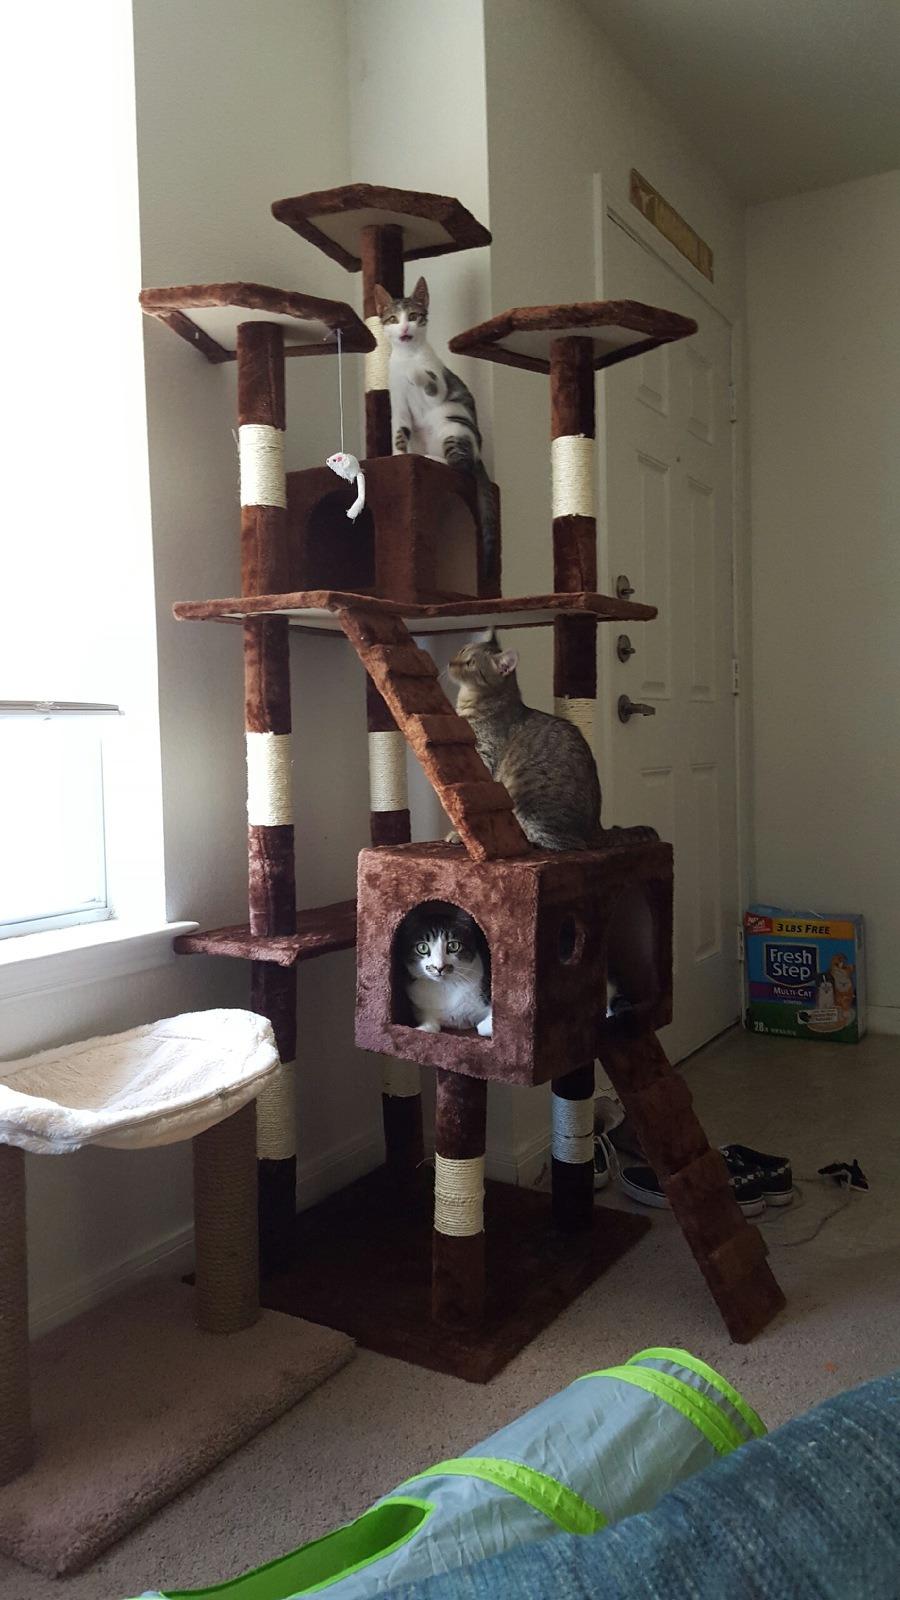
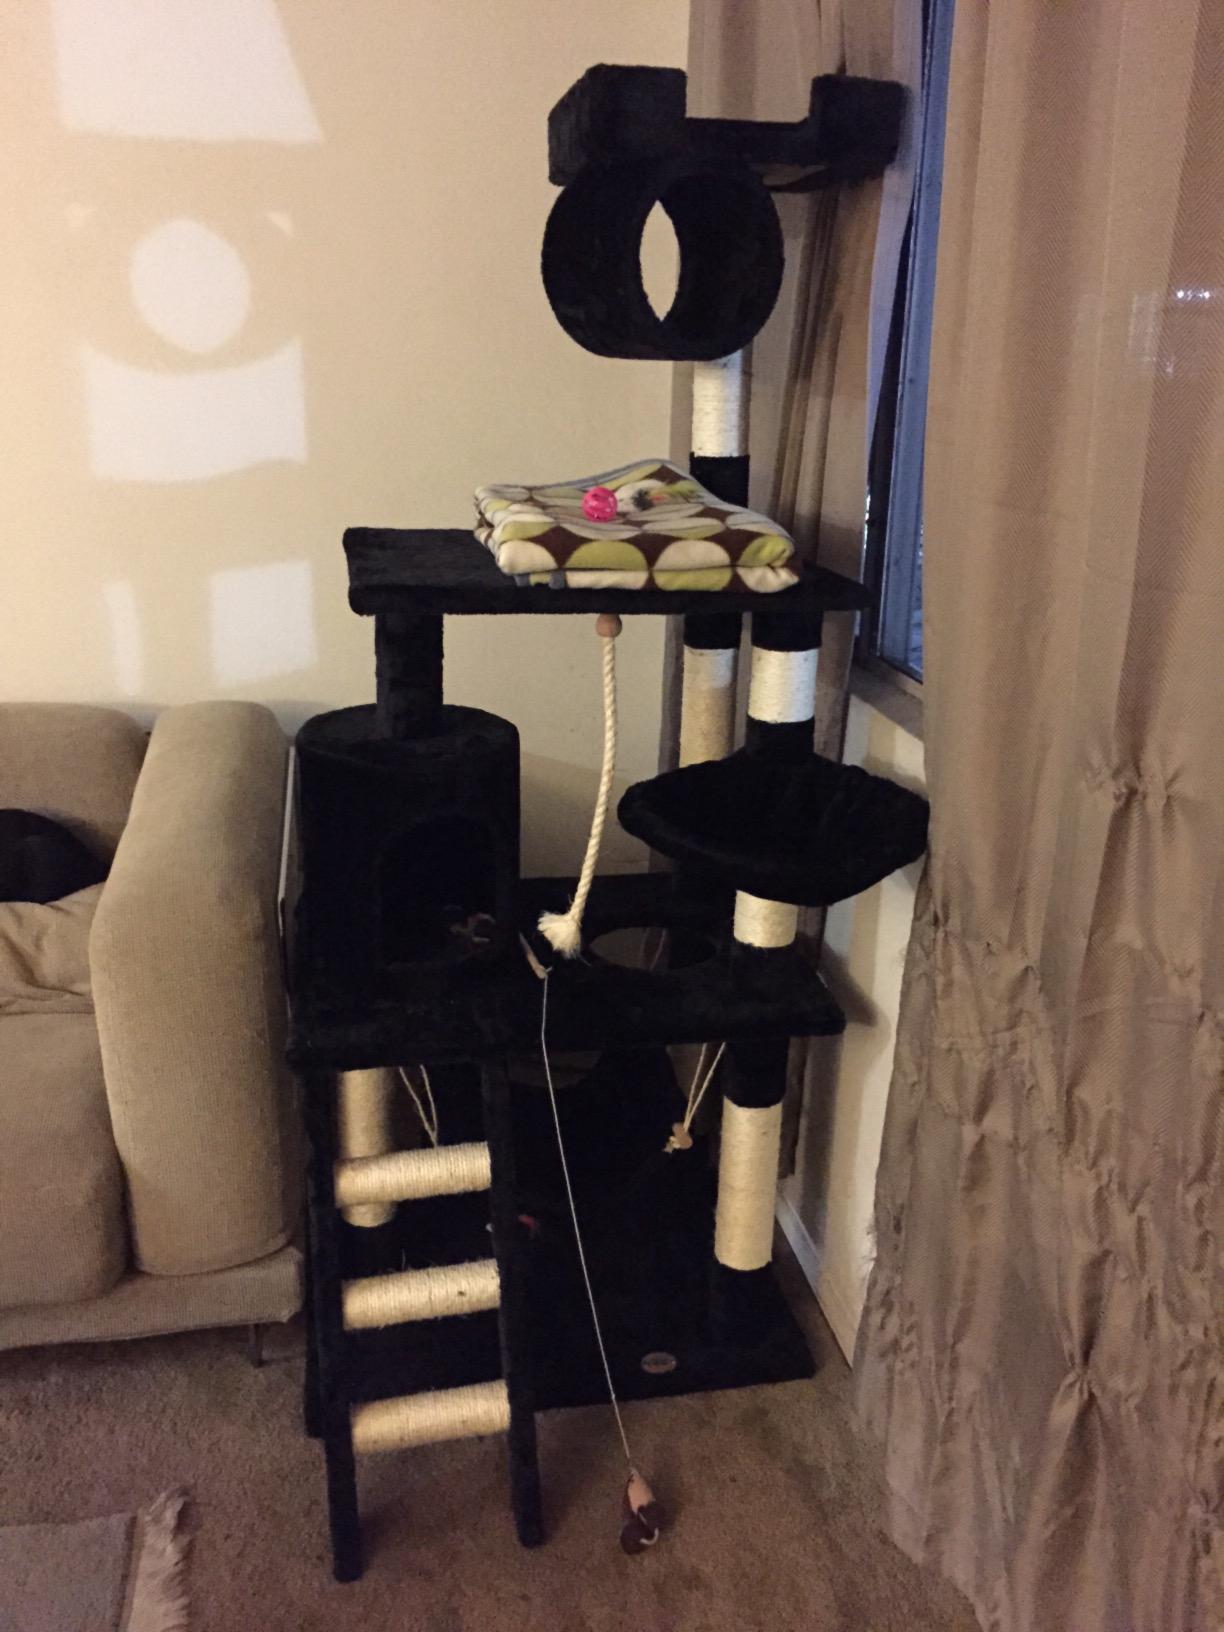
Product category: items_cat tree
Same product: no